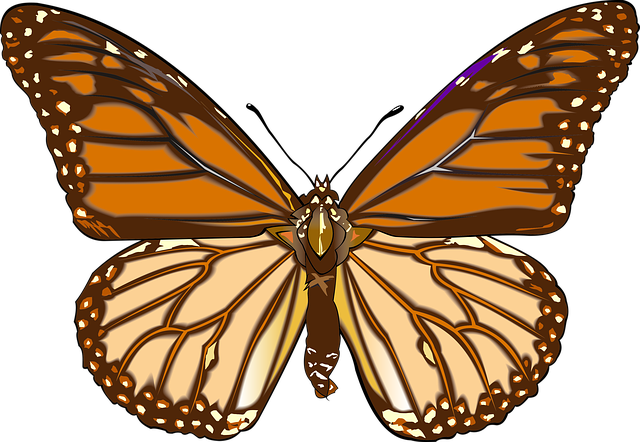
Label: butterfly